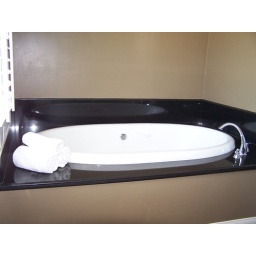
Large whirlpool in our room's "spa room" complete with fireplace and flat screen TV -- at Hadsten House